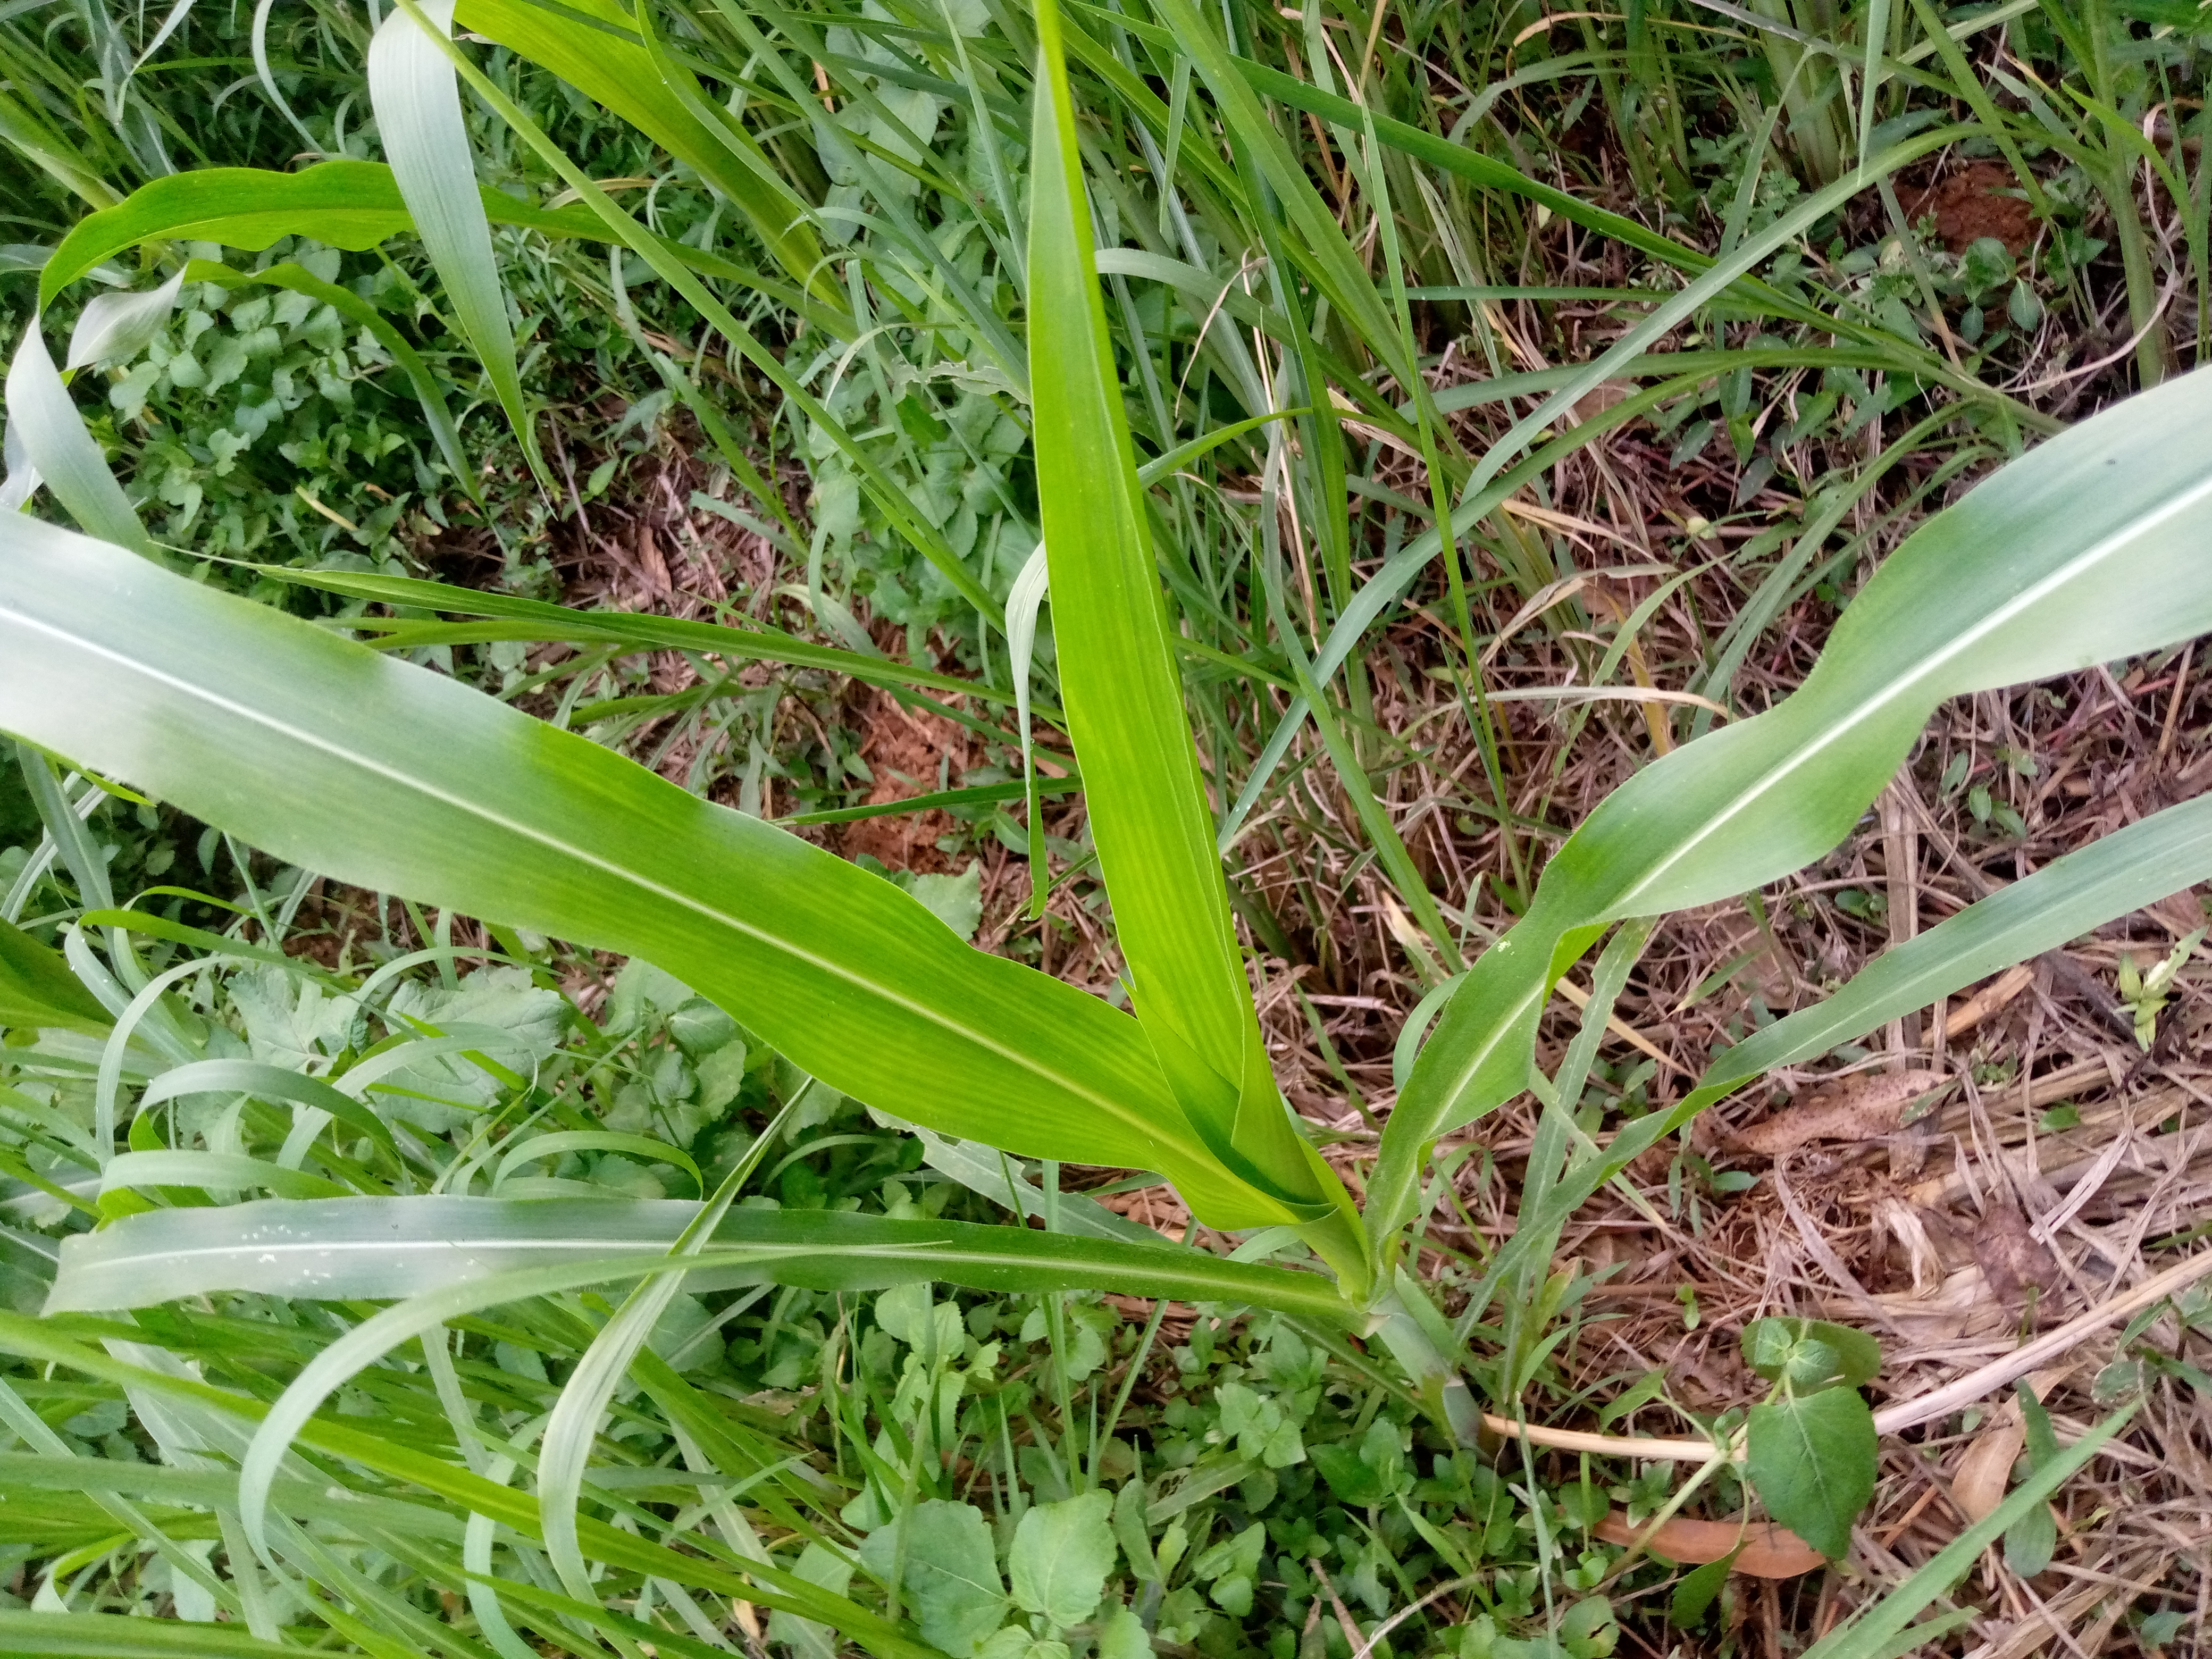
Label: healthy